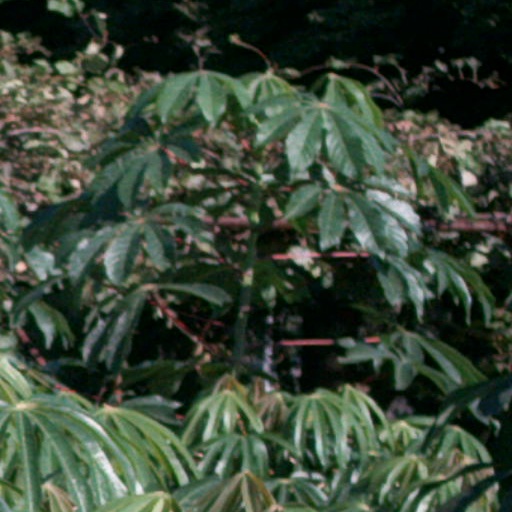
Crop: cassava